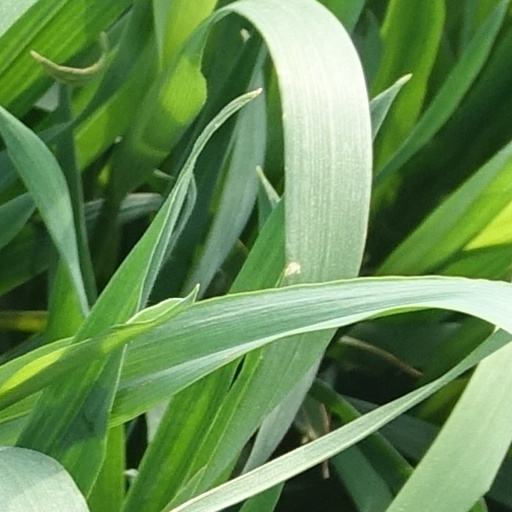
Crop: wheat